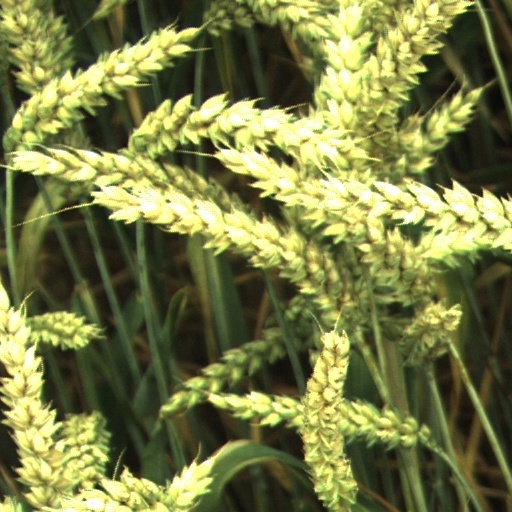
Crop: wheat